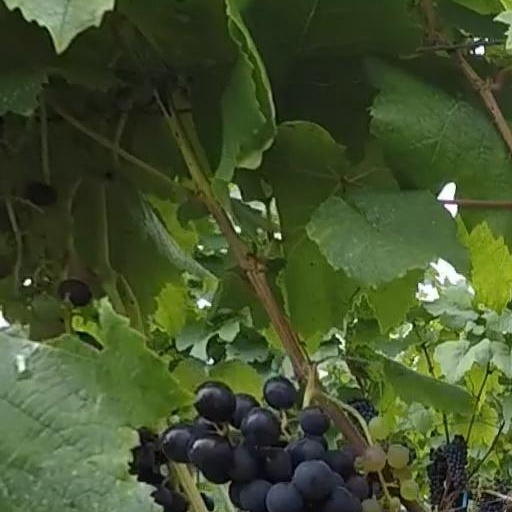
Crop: grape